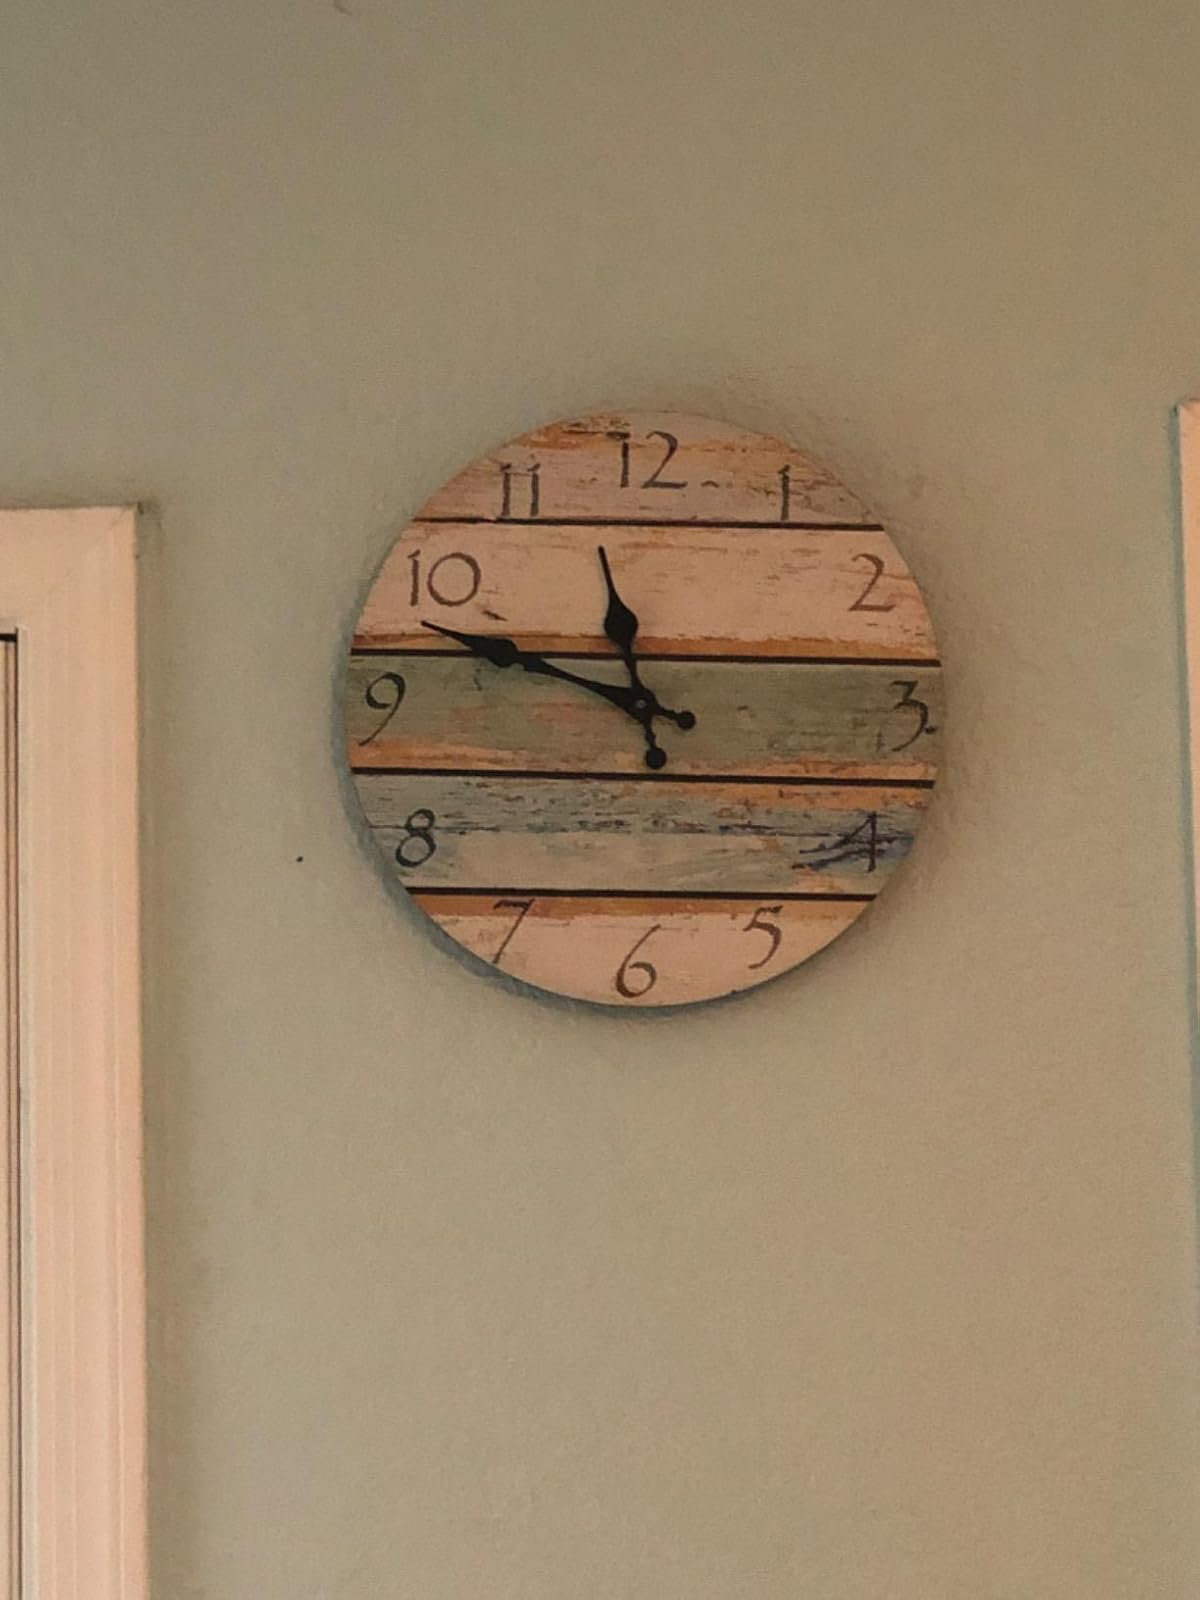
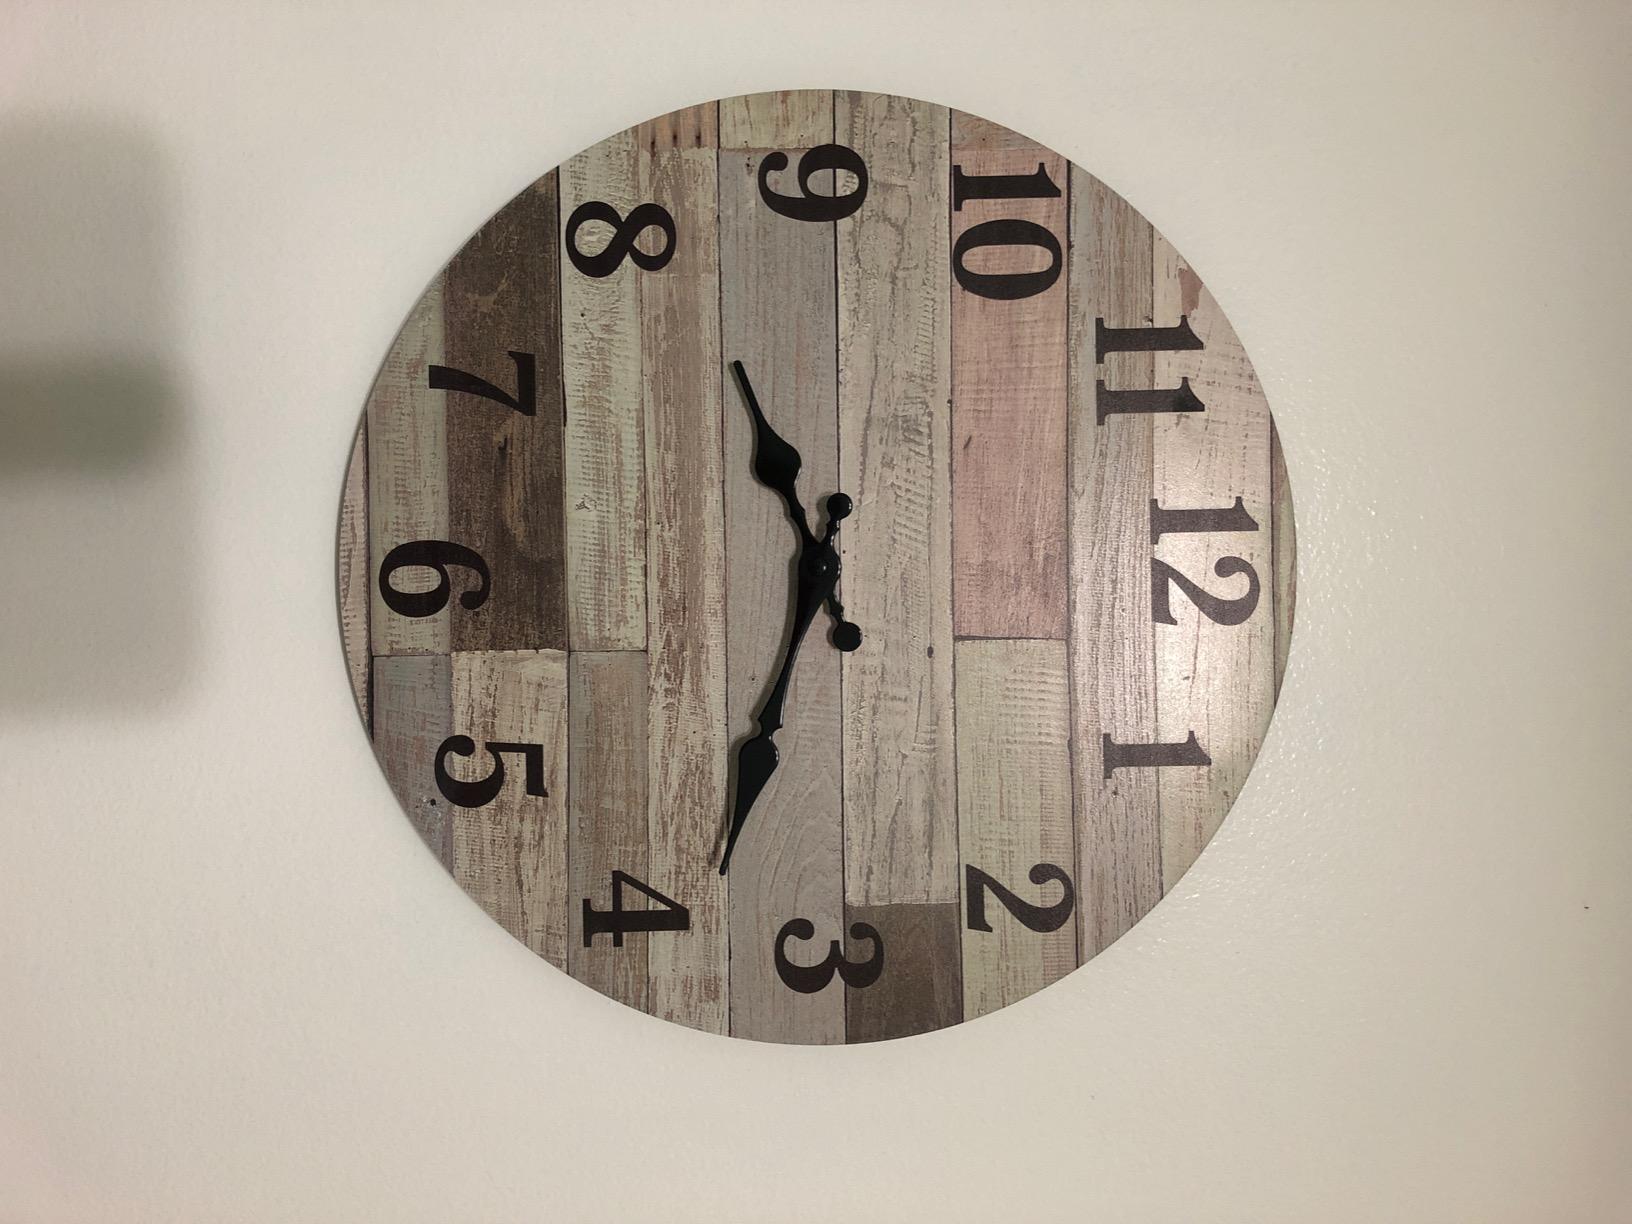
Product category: clock
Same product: no